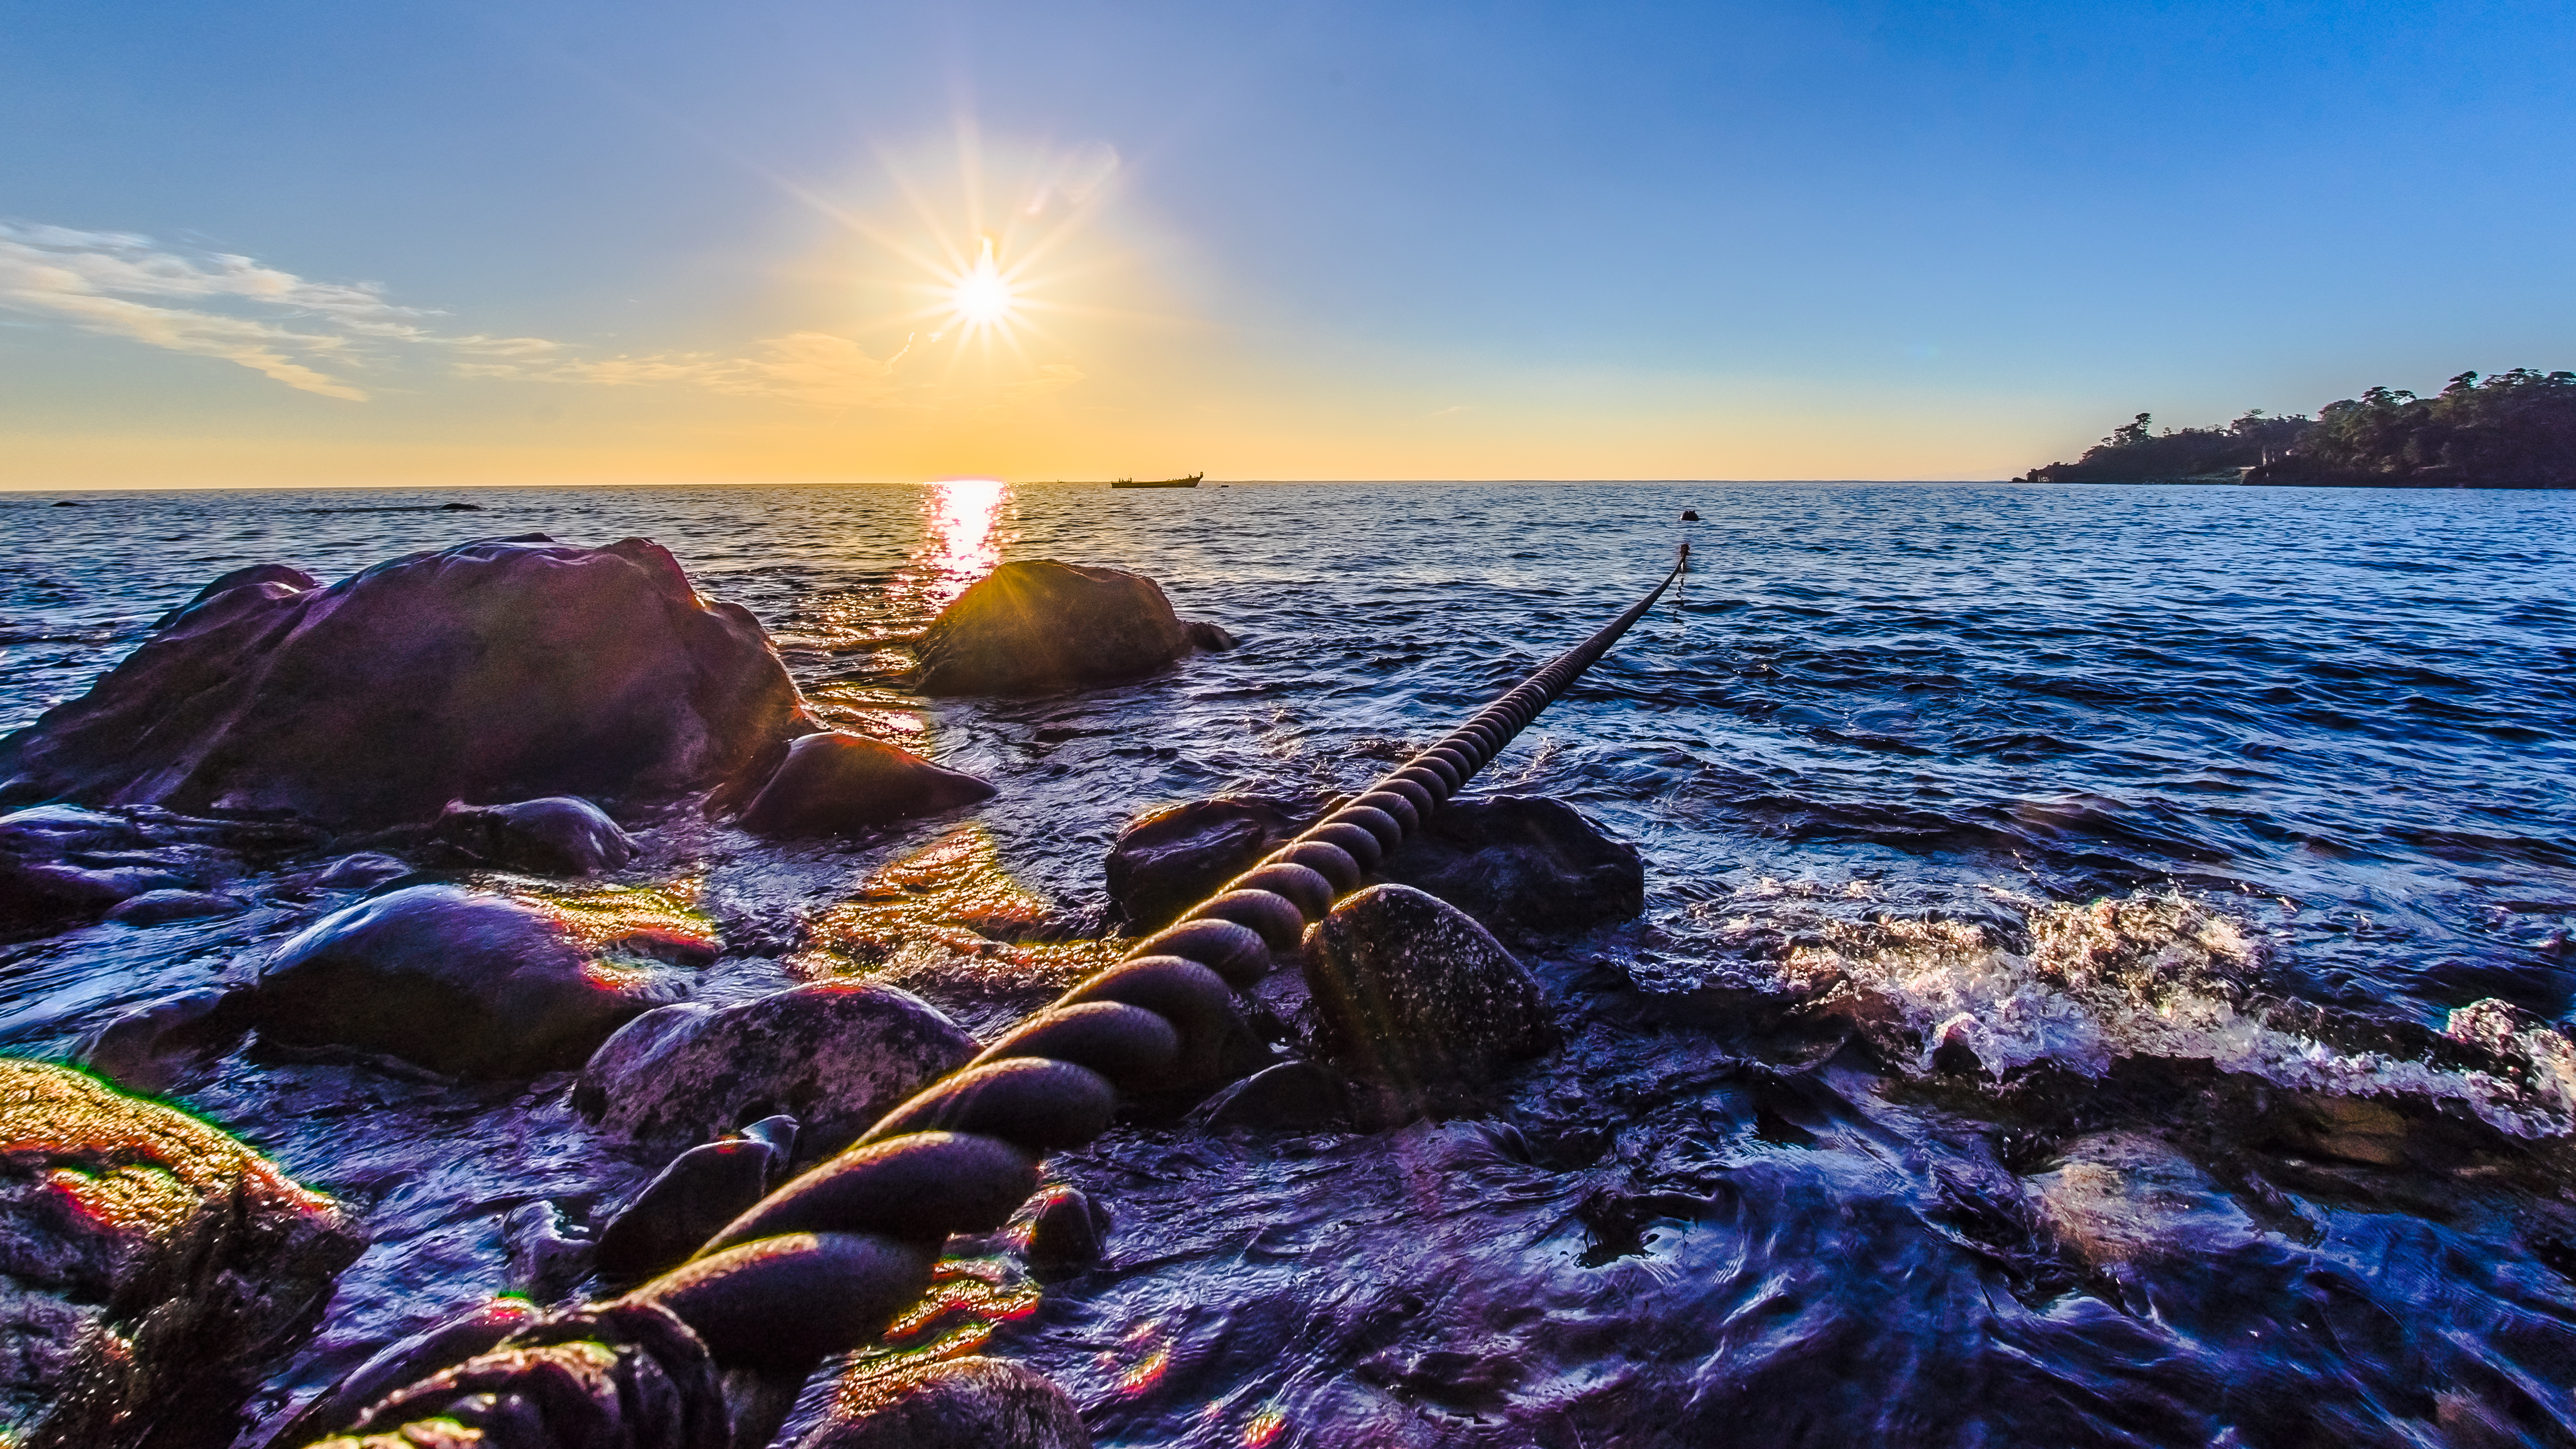
sea, coast, water, rock, ocean, horizon, sunrise, sunset, sunlight, morning, shore, wave, dawn, river, dusk, ice, evening, vehicle, bay, seashore, japan, body of water, shizuoka, izu, futoport